Resolute desk

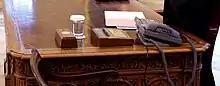
The Presidential call button and pen holder on the "Resolute" desk in 2009

In 1961 John F. Kennedy was the first president to use the desk in the Oval Office. The Theodore Roosevelt desk was used briefly by Kennedy in the presidential office, but Jacqueline Kennedy had it replaced by the "Resolute." She was disappointed by the interior design of the White House when she moved in, stating that it "looked like it's been furnished by discount stores", and called it "that dreary Maison Blanche." Her desire to update the interior, however, was not immediately embraced by politicians. This changed with the forming of the Fine Arts Committee for the White House, later replaced by the Committee for the Preservation of the White House, in February 1961 with a stated goal of finding "authentic furniture of the date of the building of the White House and the raising of funds to purchase this furniture as gifts for the White House." Jacqueline Kennedy worked with the committee, including its chair Henry Francis du Pont, first White House Curator Lorraine Waxman Pearce, and interior designer Sister Parish, to find objects that were suitable for the historic building, and physically searched the White House for valuable items hidden away. She discovered that four Cézanne paintings originally intended for the White House were instead on display in the National Gallery of Art; she found 100-year-old busts in a downstairs men's bathroom; and after moving aside electrical equipment in the Broadcast Room, she uncovered the "Resolute" desk.